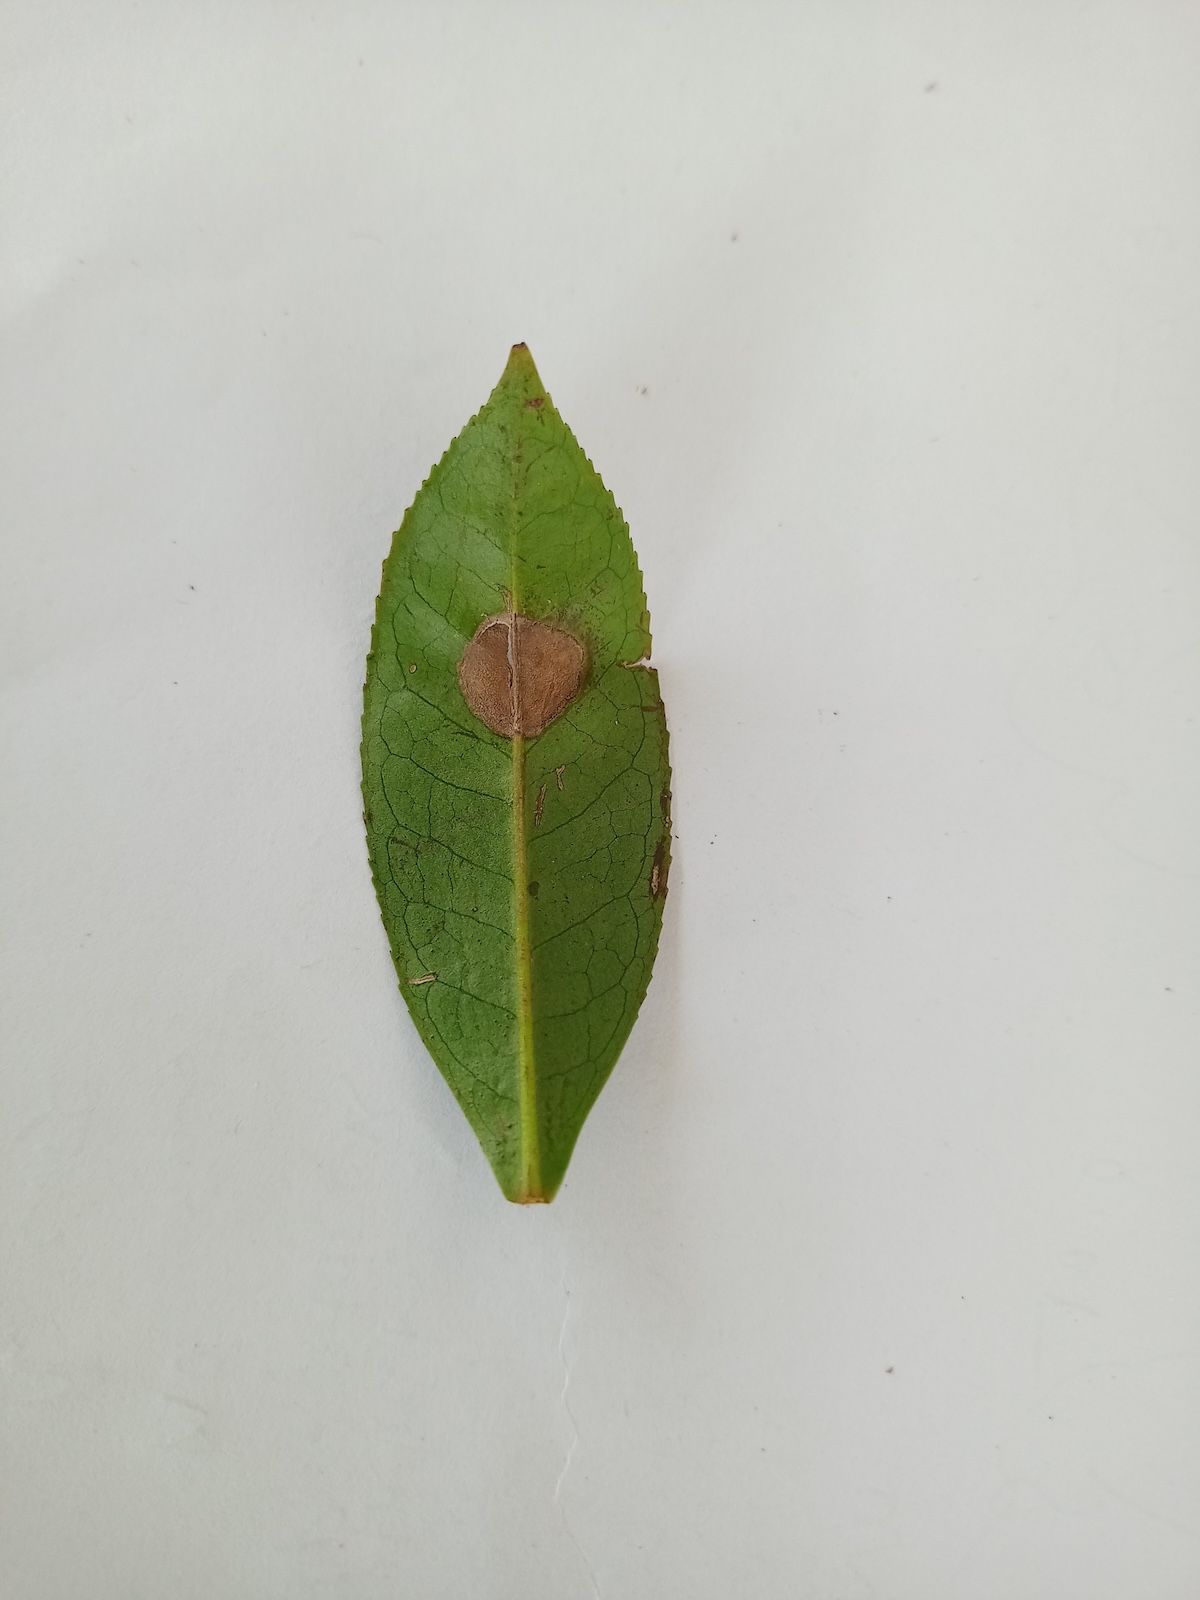
Label: Gray Blight